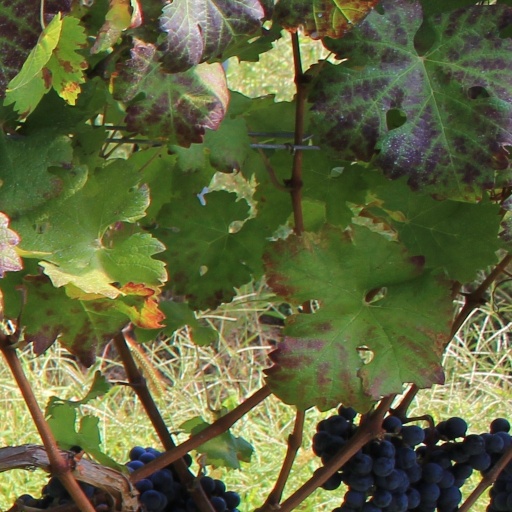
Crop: grape